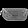
Label: Bag